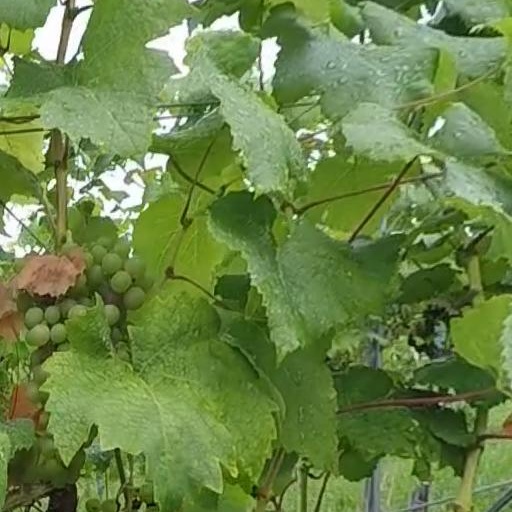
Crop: grape